Elisabeth Lupka

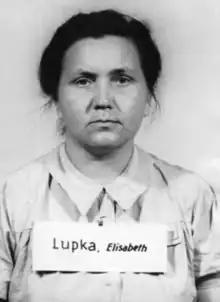
Lupka after her arrest

Elisabeth Lupka (27 October 1902 – 8 January 1949) was a Nazi female guard at two prison camps during World War II.